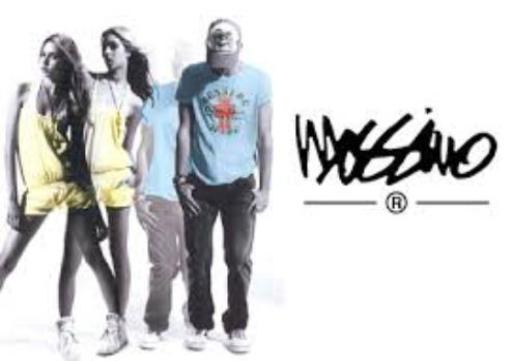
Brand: mossimo
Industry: Clothes